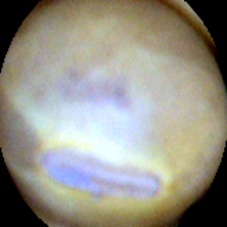
Label: Intact